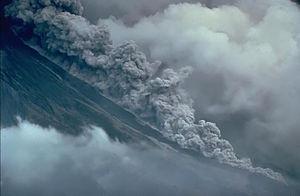
L'éruption du Samalas en 1257 est un événement volcanique majeur du Moyen Âge, dont les conséquences ont eu un fort impact sur la Terre.
Une nuée ardente, ou nuage pyroclastique, est un aérosol volcanique porté à haute température et composé de gaz, de cendres et de blocs de taille variable dévalant les pentes d'un volcan. Une nuée ardente est généralement composée d'une coulée pyroclastique située à sa base et d'où s'élève un nuage pyroclastique. Dans certains cas, le nuage pyroclastique ou la coulée pyroclastique peuvent être absents.